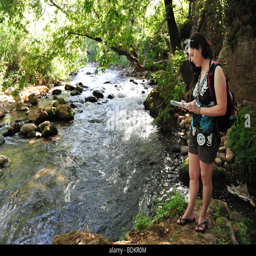
woman reads a map while hiking up